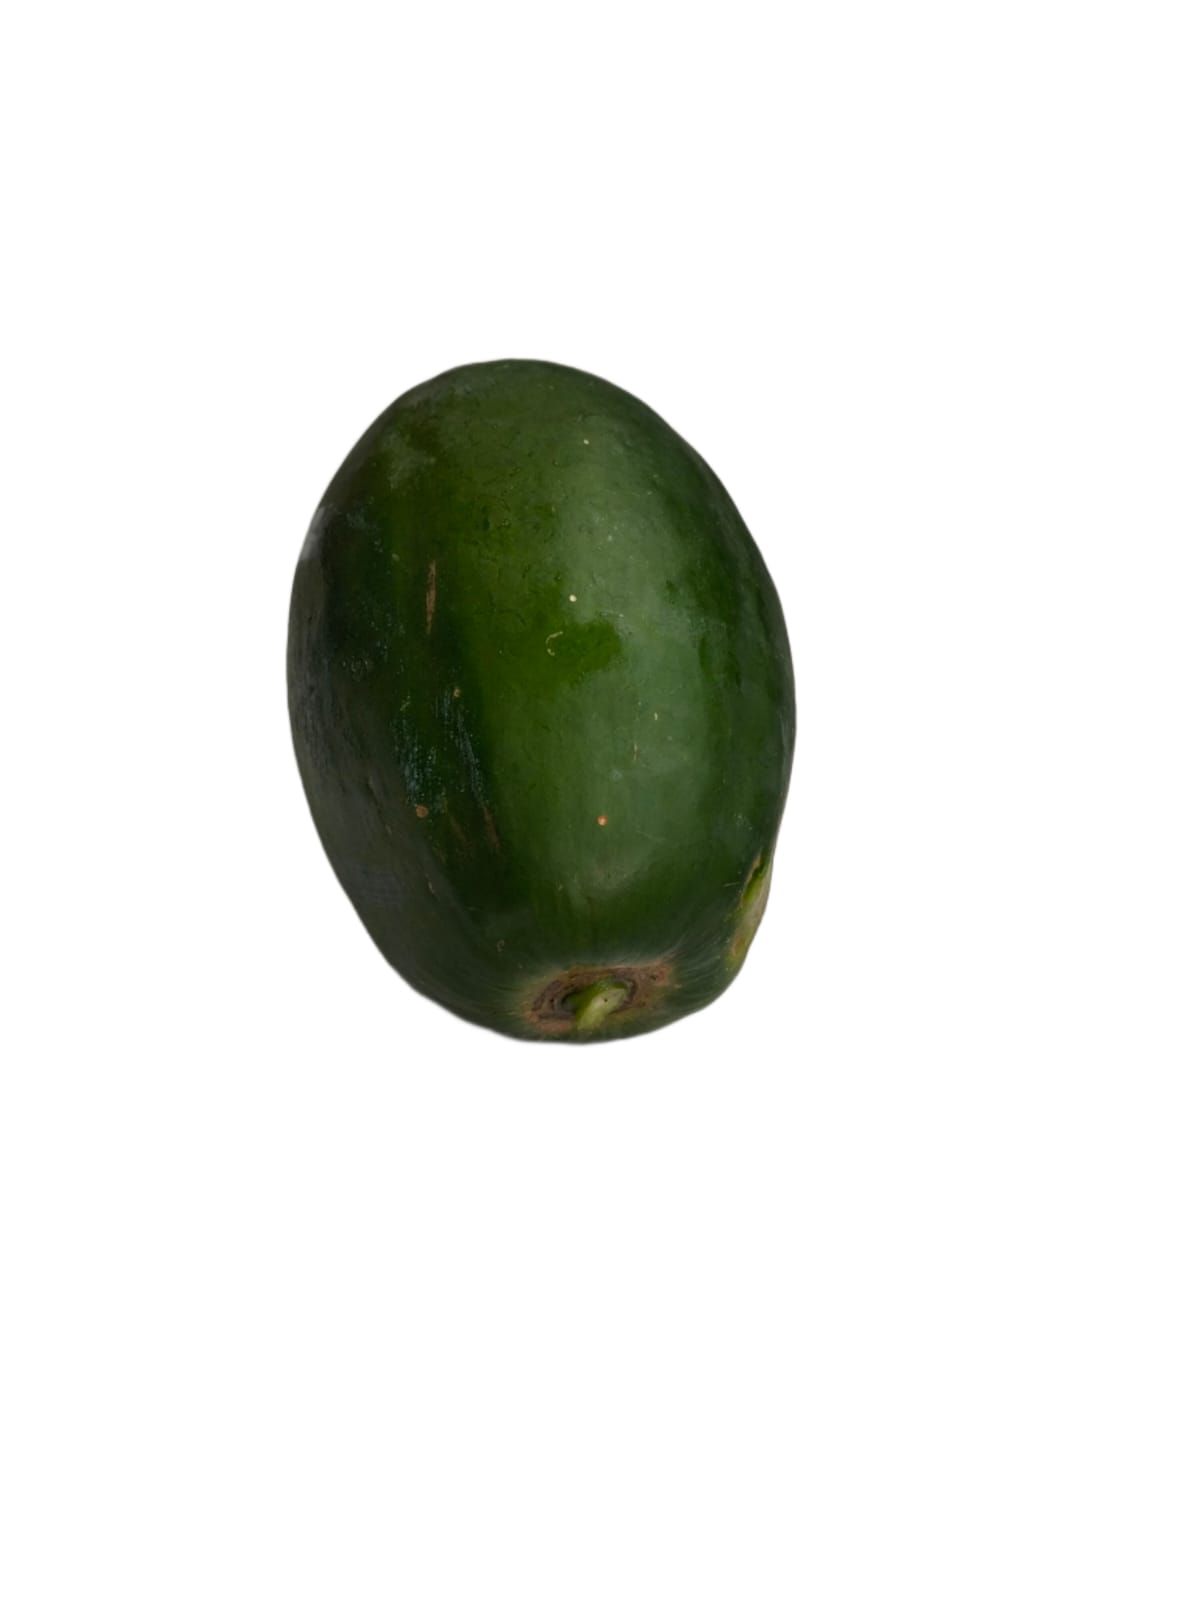
Label: Carica Papaya